Fury (Marvel Comics)

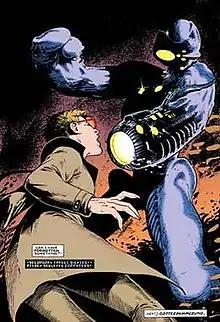
Linda McQuillan (Captain UK) and Fury from "The Daredevils" #9Art by Alan Davis

The Fury is a fictional android character appearing in American comic books published by Marvel Comics, initially in the UK and later in the US. The character is usually depicted as an adversary of Captain Britain and the X-Men. The character was created by writer Alan Moore and artist Alan Davis, and first appeared in "Marvel Super-Heroes" #387 (July 1982).